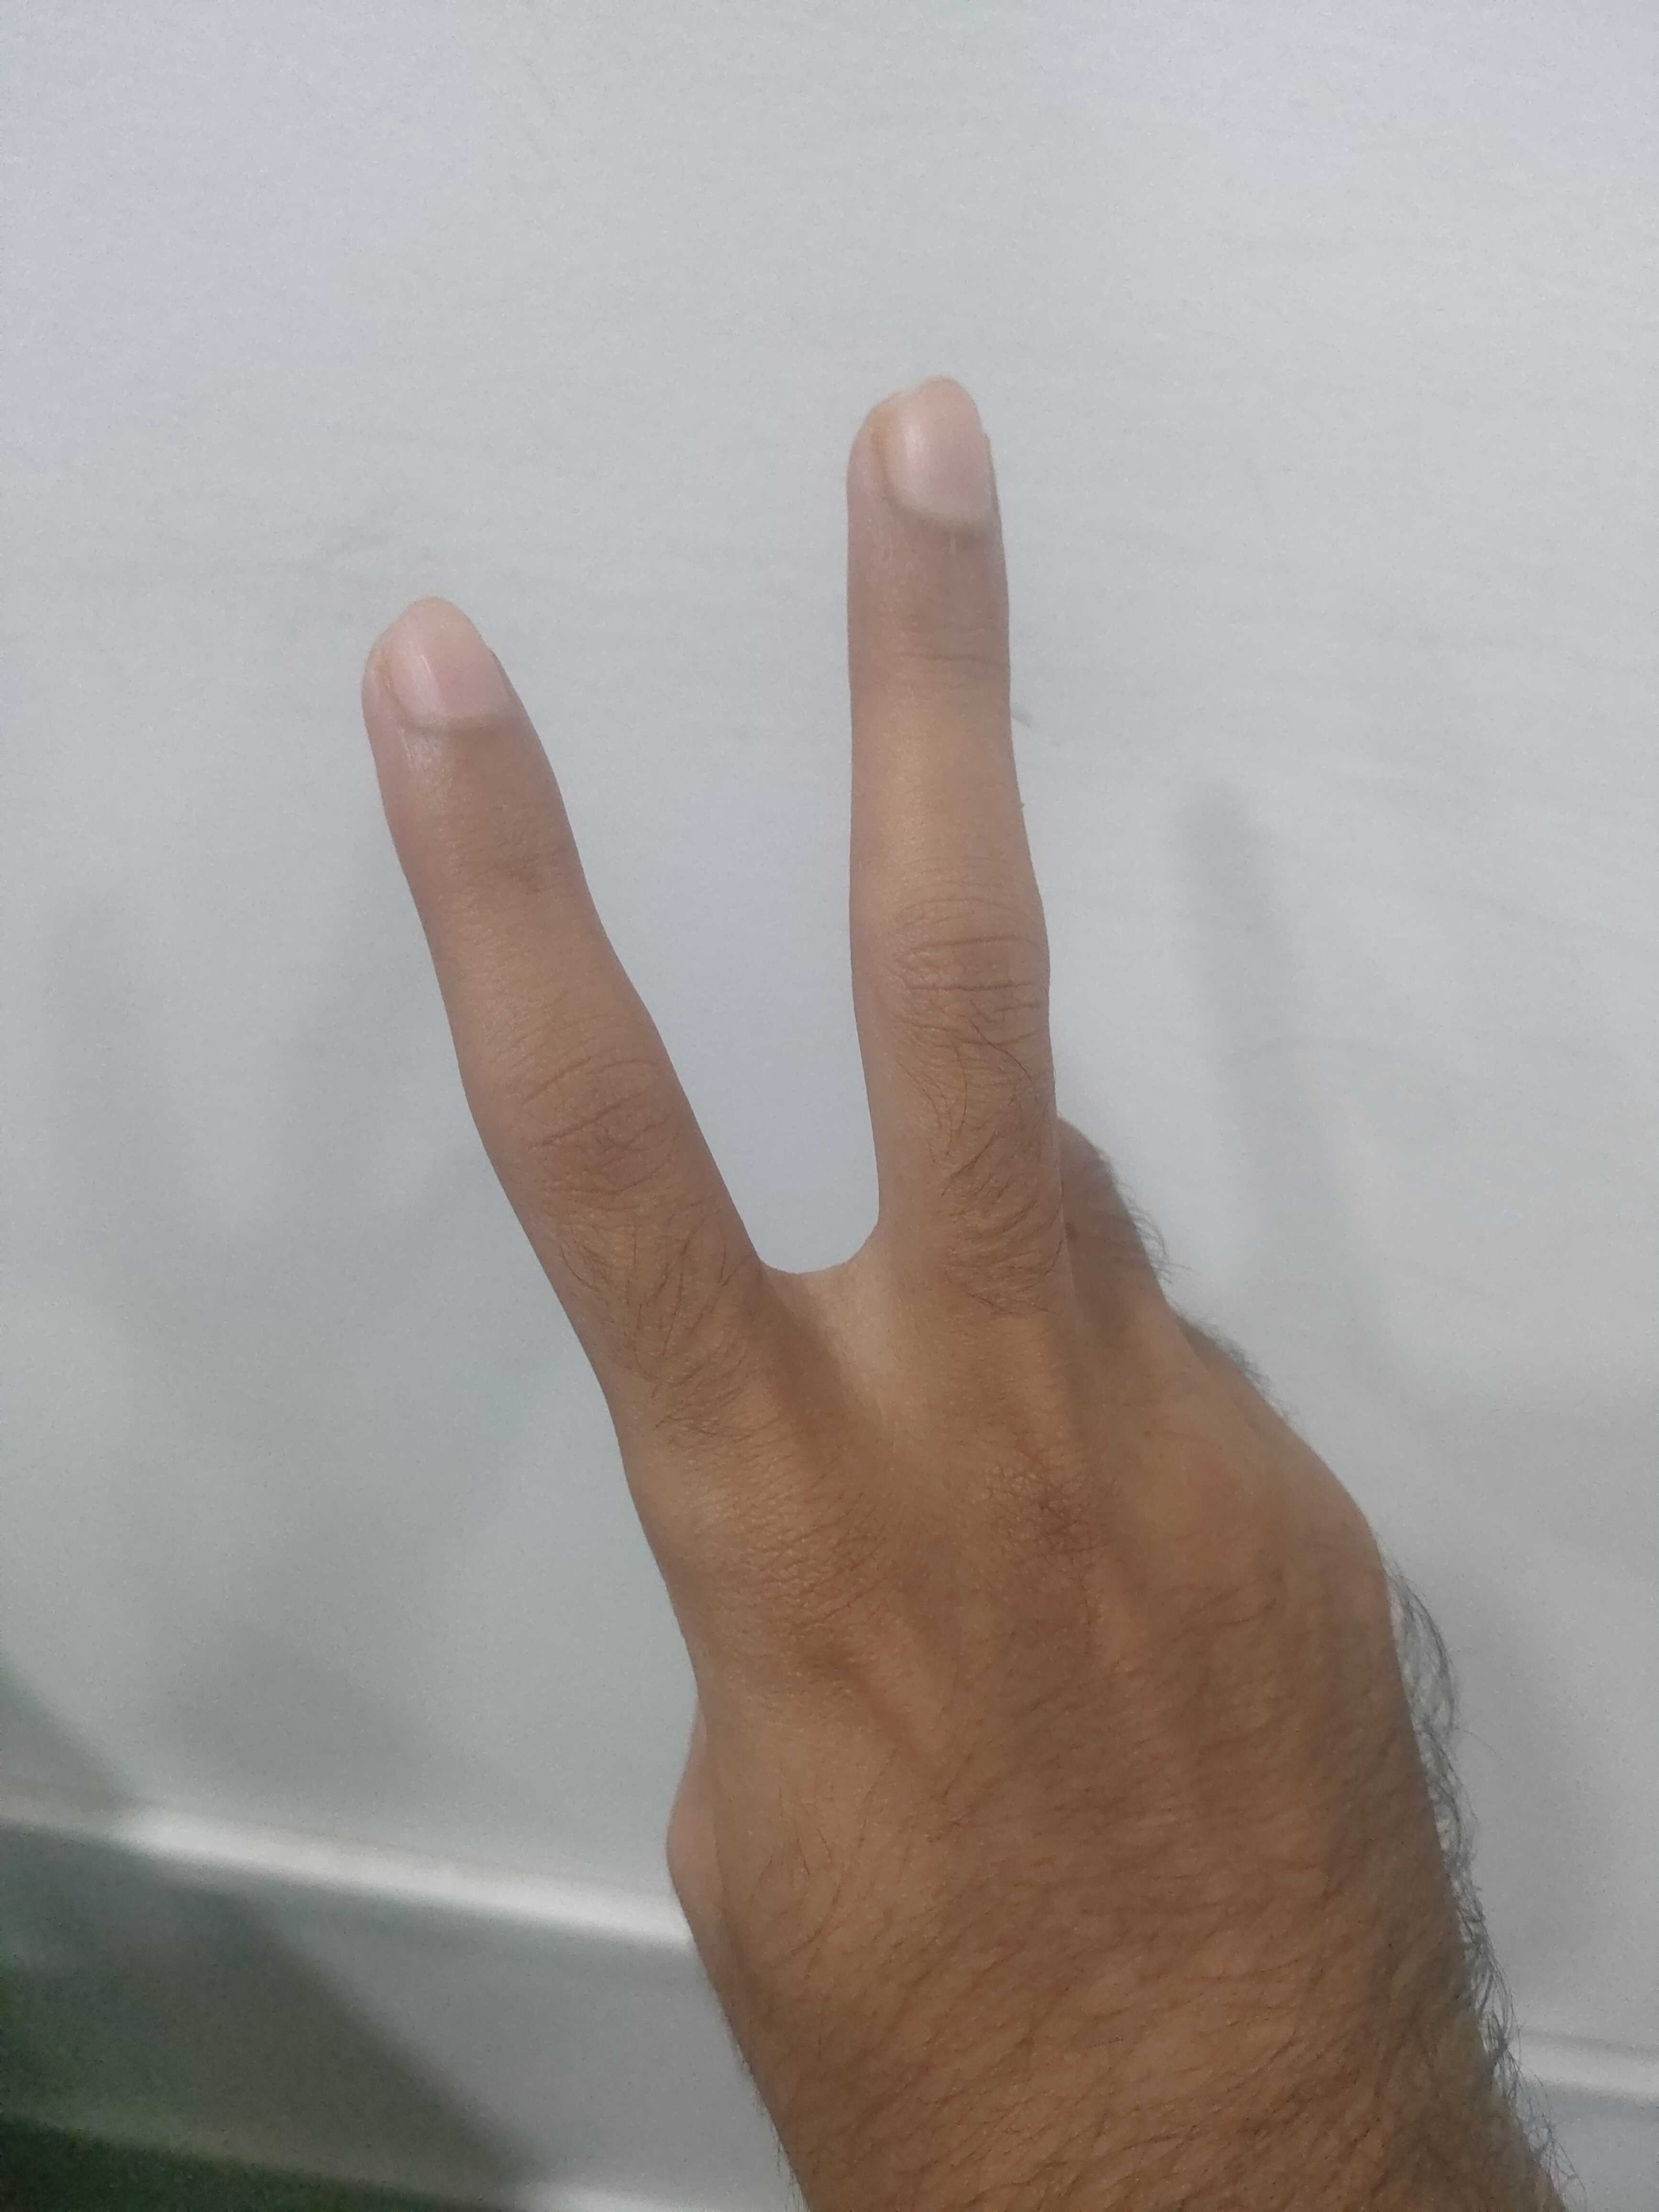
Label: scissors